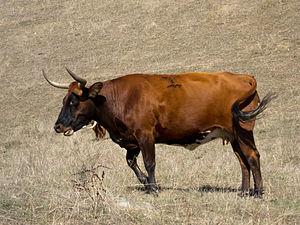
Cette liste comprend les races issues de l'espèce Bos taurus. Il s'agit donc de races des sous-espèces Bos taurus taurus et Bos taurus indicus.
La corriente est une race américaine. Elle est aussi dénommée criollo.